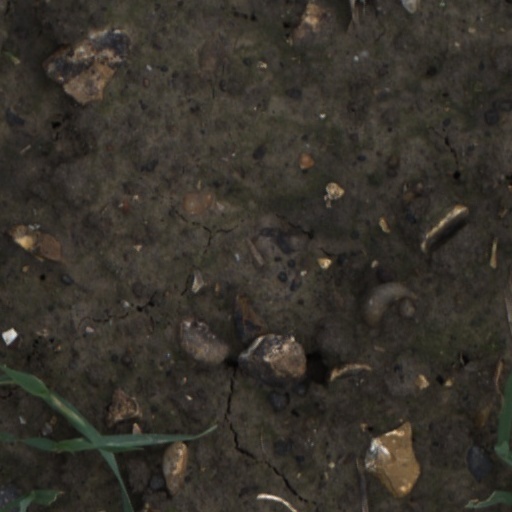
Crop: wheat